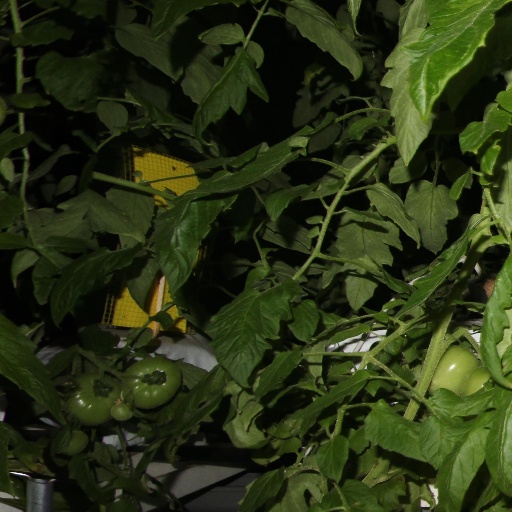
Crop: tomato